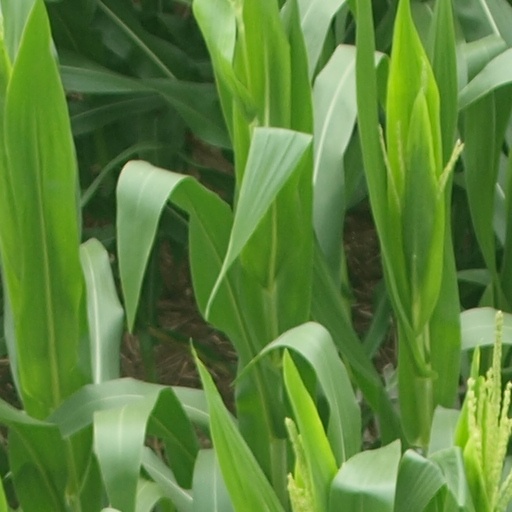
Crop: maize; corn